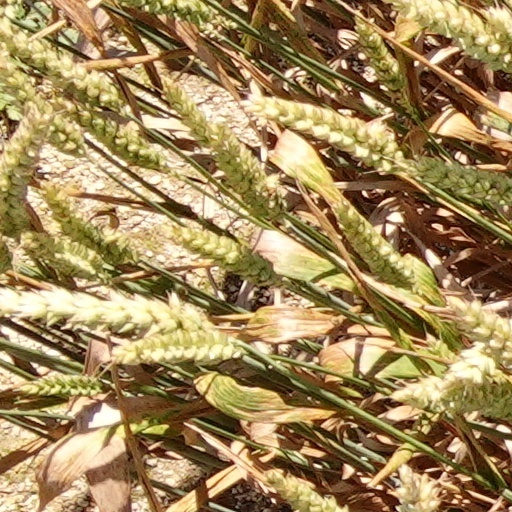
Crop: wheat